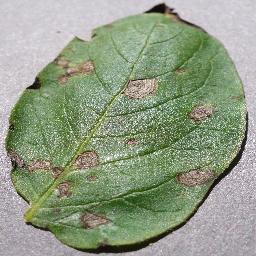
Label: Potato___Early_blight